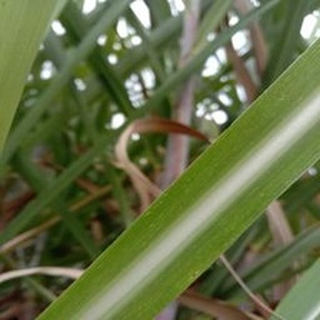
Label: sugarcane_mosaic